Cockatiel

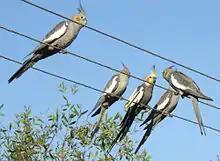
Wild cockatiels, Australia

Cockatiels are native to Australia, where they are found largely in arid or semi-arid country but always close to water. Largely nomadic, the species will move to where food and water is available. They are typically seen in pairs or small flocks. Sometimes, hundreds will flock around a single body of water. Wild cockatiels typically eat seeds, particularly "Acacia", wheat, sunflower and "Sorghum". To many farmers' dismay, they often eat cultivated crops. Cockatiels may be observed in and around western New South Wales and Queensland, Alice Springs, The Kimberley region and the northwestern corner of Western Australia. They are absent from the most fertile southwest and southeast corners of the country, the deepest Western Australian deserts, and Cape York Peninsula.